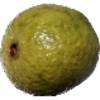
Label: guava